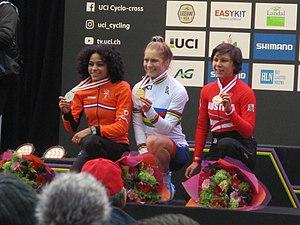
Les championnats du monde de cyclo-cross 2018, soixante-neuvième édition des championnats du monde de cyclo-cross, ont lieu les 3 et 4 février 2018 à Fauquemont aux Pays-Bas.